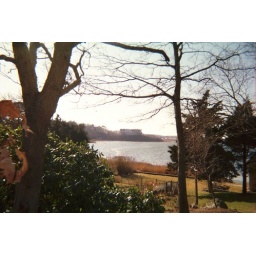
That house is bigger in person